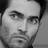
Emotion: neutral